Chuck Zapiec

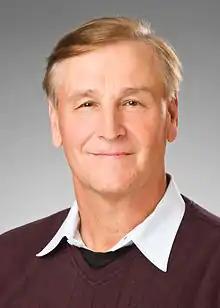

Charles Zapiec (born July 1, 1949) is an American former professional football player who was a linebacker in the Canadian Football League (CFL) for the Ottawa Rough Riders and Montreal Alouettes. He earned his All-American status as a linebacker in the only year that he played linebacker at "Linebacker U". Prior to his senior year, he also started two seasons as an offensive guard and helped his team to undefeated seasons in 1968 and 1969. He was selected in the fourth round of the 1972 NFL draft by the Dallas Cowboys.